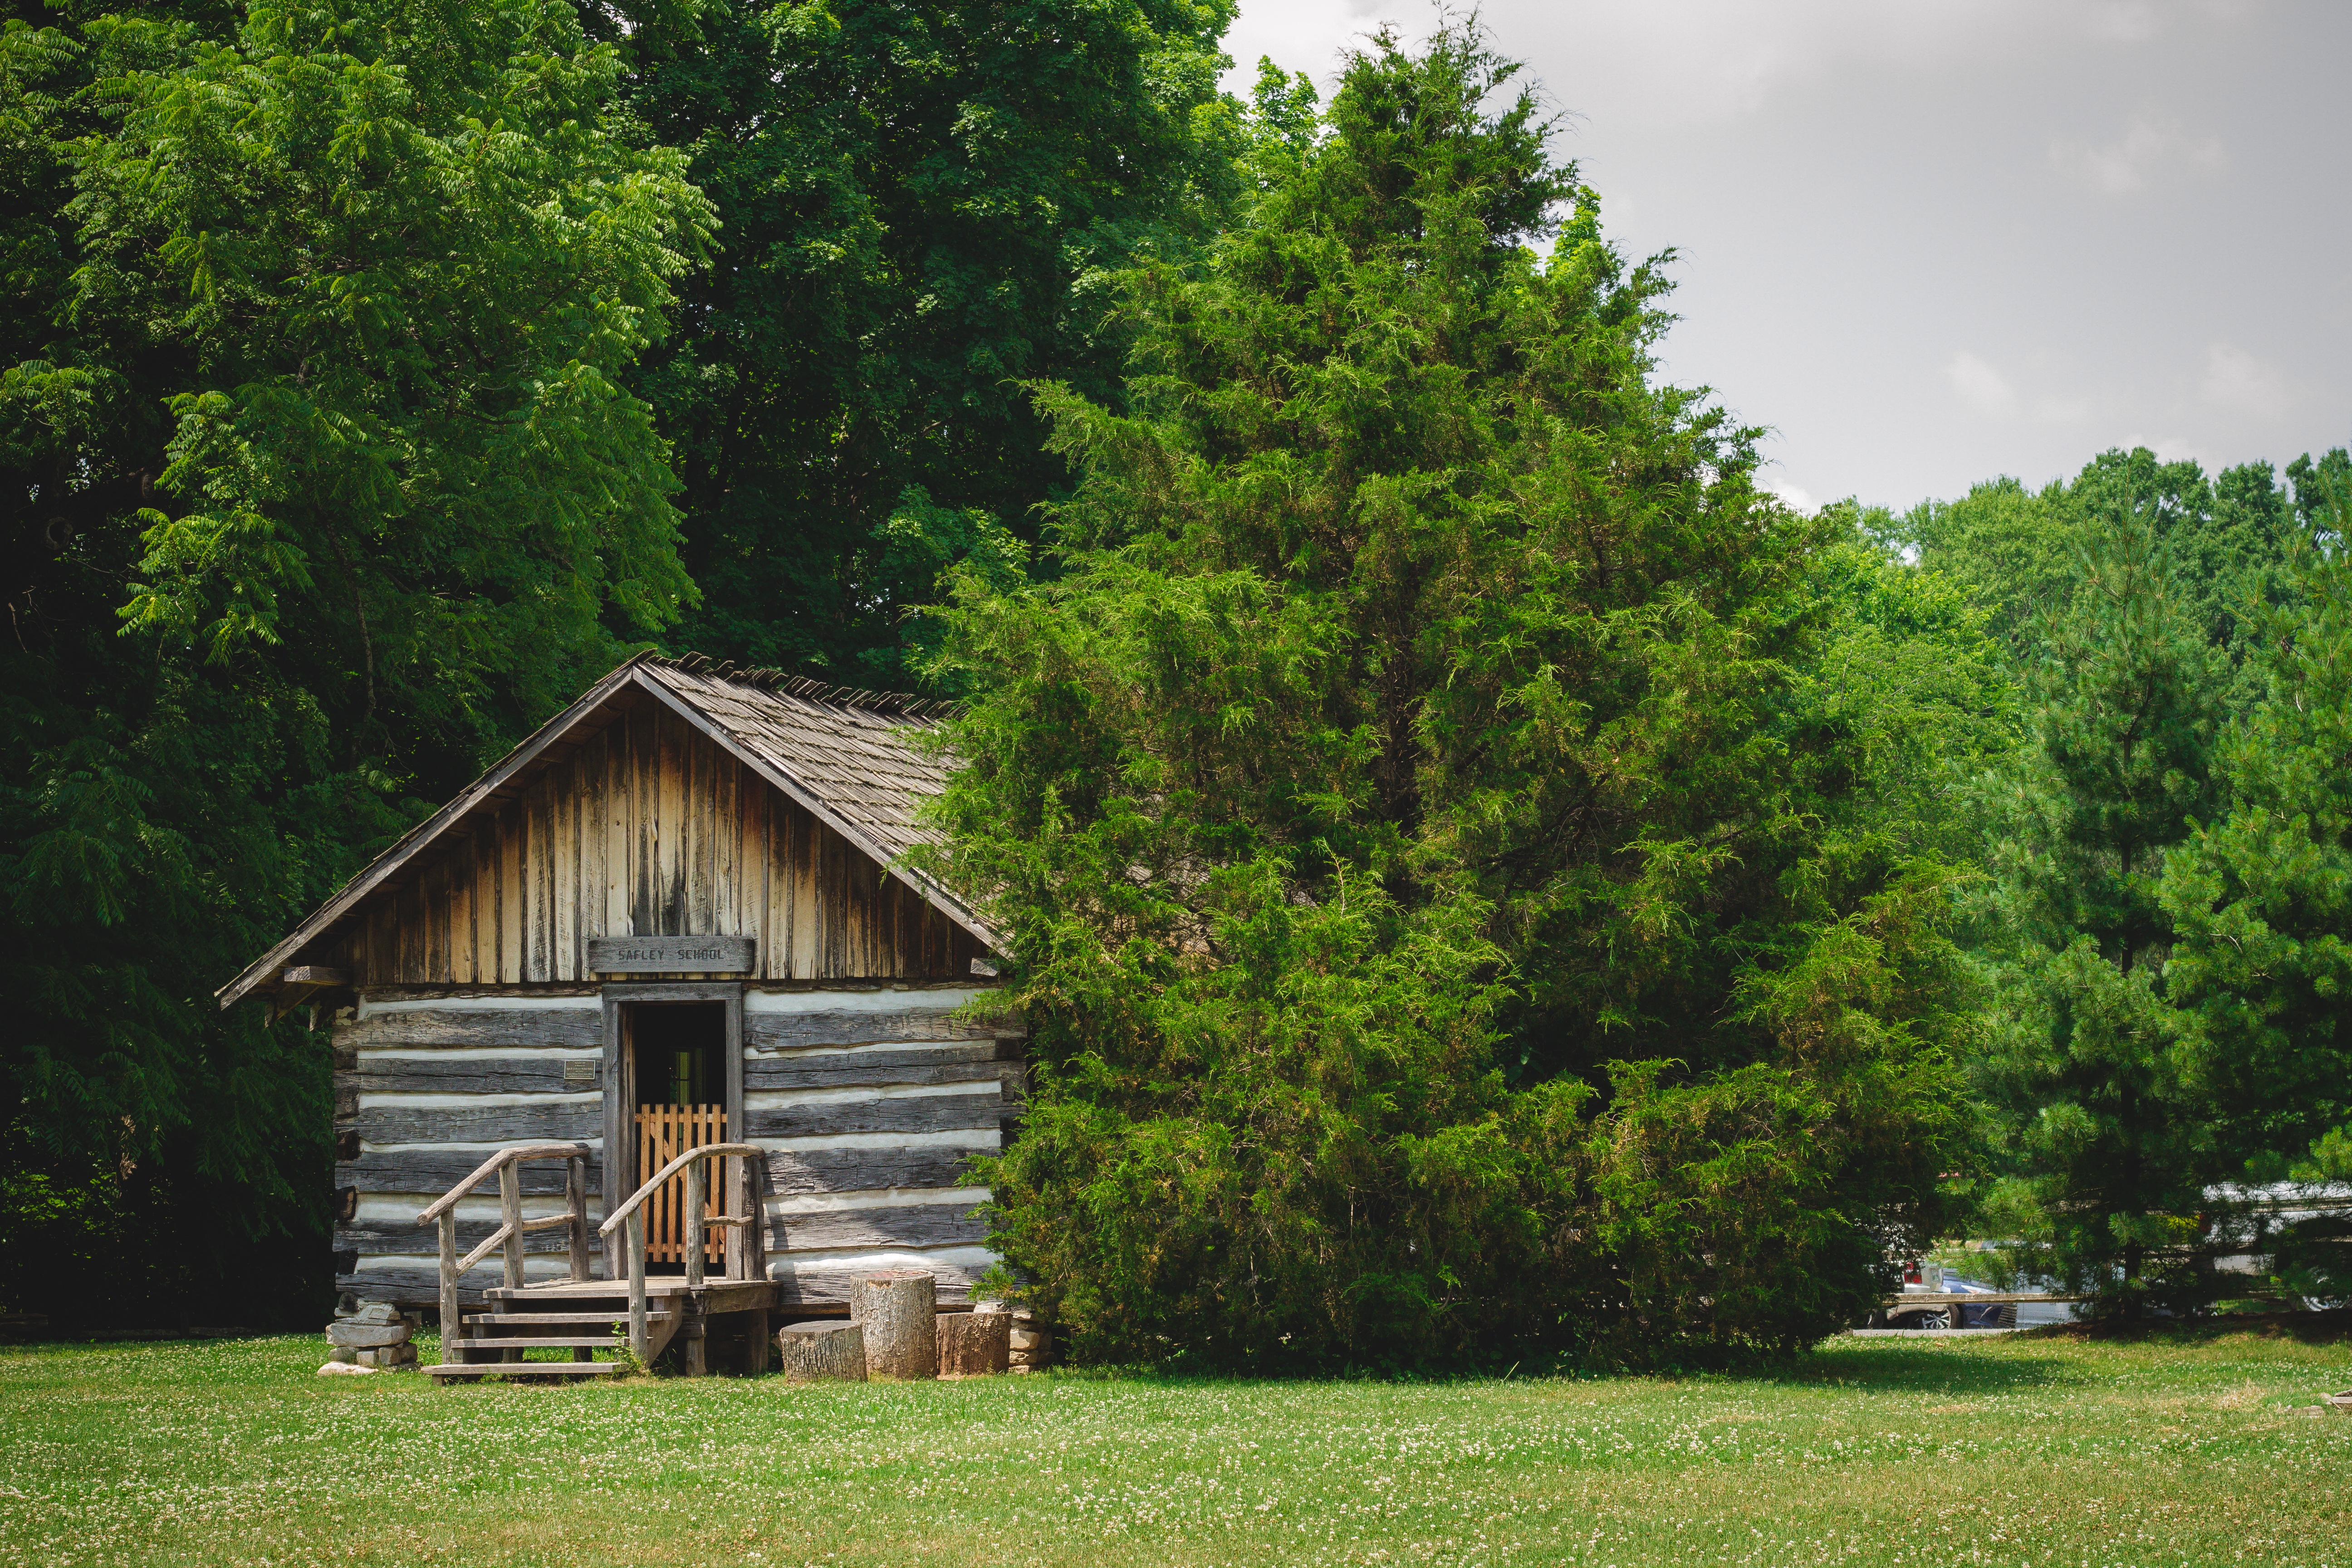
tree, forest, grass, farm, meadow, house, building, home, hut, shack, jungle, cottage, backyard, exterior, garden, landscaping, estate, woodland, log cabin, yard, rural area, house exterior